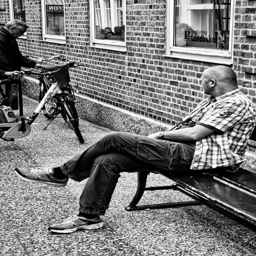
a black and white photo of a person sitting on a bench
A man crosses his legs as he sits on a bench near a bench building.
A black and white image of a man on a bench looking towards another man.
A man sitting on a bench near a man with a bicycle.
A man sitting down on a bench on the street.